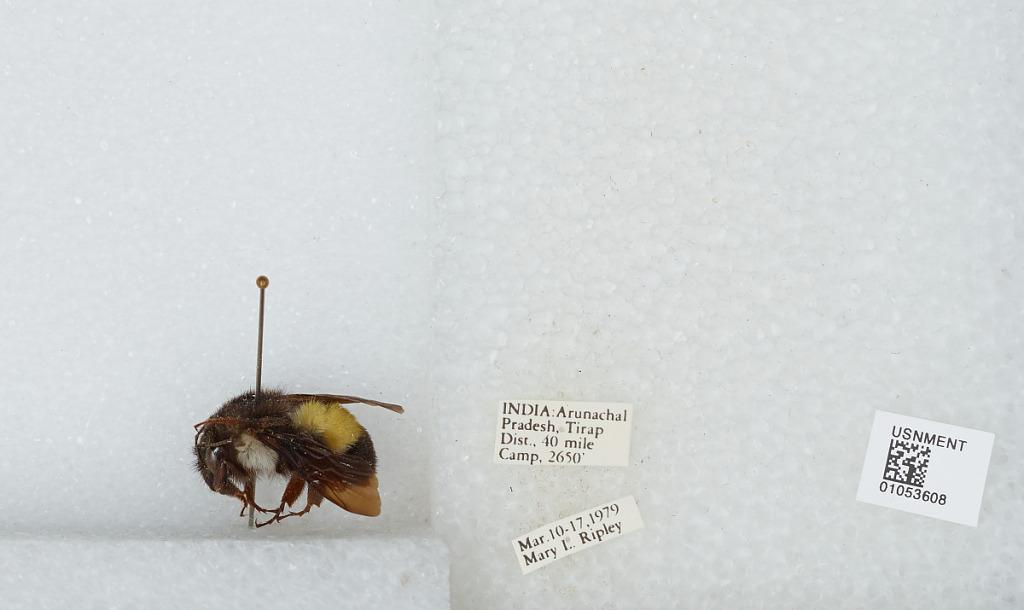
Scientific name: Bombus sp.
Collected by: M. Ripley
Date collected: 1979-3-10
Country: India
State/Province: Arunachal Pradesh
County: Tirap
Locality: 40 mile Camp